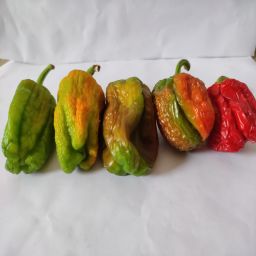
Crop: Bell Pepper
Quality: Old